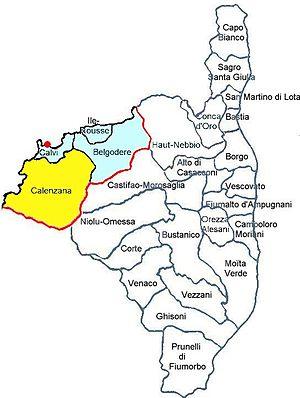
Localisation du canton de Calenzana, Balagna, Haute-Corse
Le canton de Calenzana est une ancienne division administrative française, située dans le département de la Haute-Corse et la collectivité territoriale de Corse.